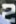
Number: 2